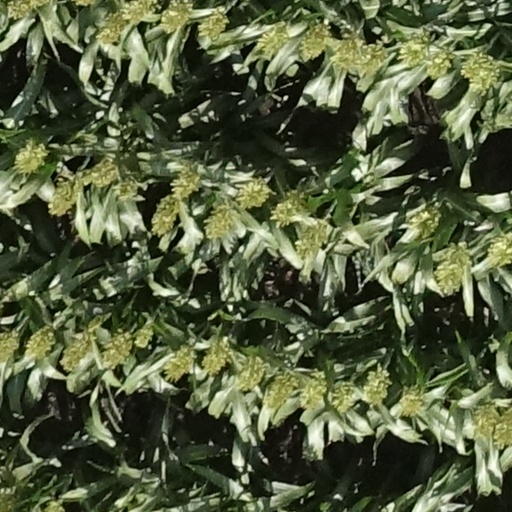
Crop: sorghum